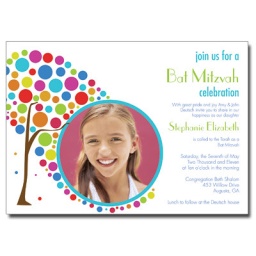
A vivid tree of bright circles makes a frame for your photo in this colorful and modern invitation.